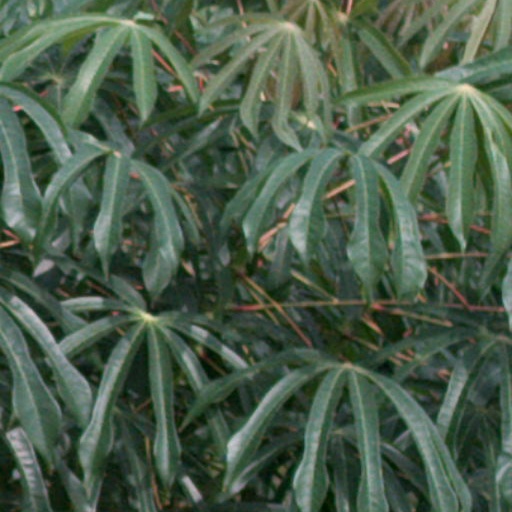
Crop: cassava